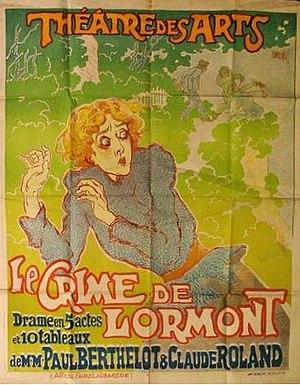
Bordeaux -affiche de théâtre (1898)
Le crime de Lormont est un des faits divers les plus marquants de la fin du 19ᵉ siècle à Bordeaux : l'assassinat crapuleux, le 29 octobre 1875, d'un jeune homme pour un vol d'environ 40 fr. Baptiste Méry, un jeune ouvrier serrurier, tombe dans un piège tendu par Juliette Garnier, une prostituée de 19 ans. Son amant, Jean-Baptiste Pascal en compagnie de Jean Bouchaut, égorge Mèry sur le chemin du Rouquey à Lormont.